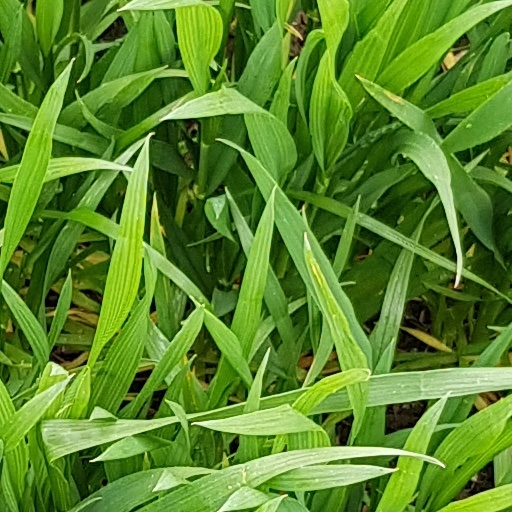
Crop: wheat